Question: Where is the snowboarder?
Tambaya: Ina  mai sulun kan ƙanƙara?
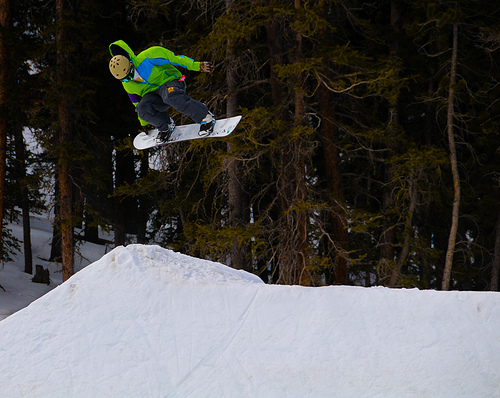
Answer: In the air.
Amsa: A iska.